Pettit Lake

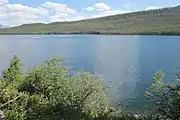
Pettit Lake

Pettit Lake is accessed from State Highway 75 via Sawtooth National Forest road 205. There are campgrounds and trailheads around Pettit Lake.